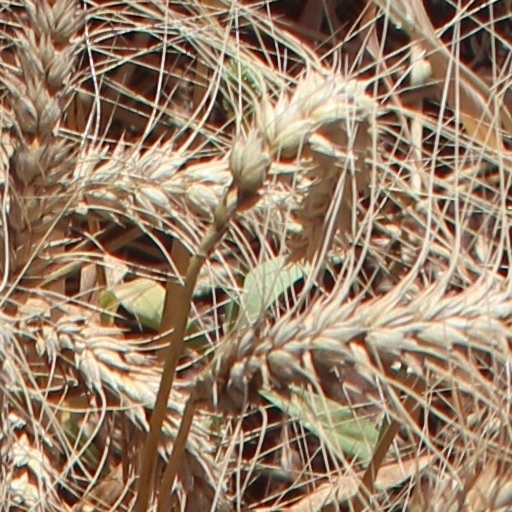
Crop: wheat